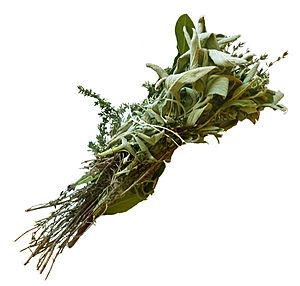
Bouquet garni: thym, laurier, sauge Čeština: Bouquet garni: tymián, bobkový list, šalvěj
Le bouquet garni est un assortiment de plantes aromatiques, destiné à imprégner plats et sauces, dans de nombreuses recettes de cuisine.
La cuisine provençale est une cuisine traditionnelle qui allie une grande diversité de produits de Provence méditerranéenne. Elle est historiquement avant tout tributaire, dès le Moyen Âge, de la prise du pouvoir des comtes de Provence dans le royaume de Naples, après la bataille de Bénévent en 1266, puis de l'installation des papes à Avignon. Elle n'en a pas moins évolué au cours des siècles suivants, en particulier avec l'arrivée des produits comestibles du Nouveau Monde.
Les plantes aromatiques sont un ensemble de plantes utilisées en cuisine et en phytothérapie pour les arômes qu'elles dégagent, et leurs huiles essentielles que l'on peut extraire. Ces plantes aromatiques sont cultivées selon les besoins pour leurs feuilles, tiges, bulbes, racines, graines, fleurs, écorce, etc.